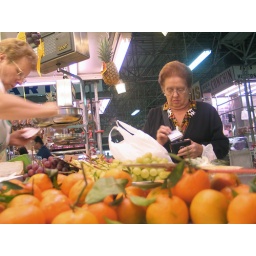
Shopping fruit at the central market in Valencia on a Saturday morning.